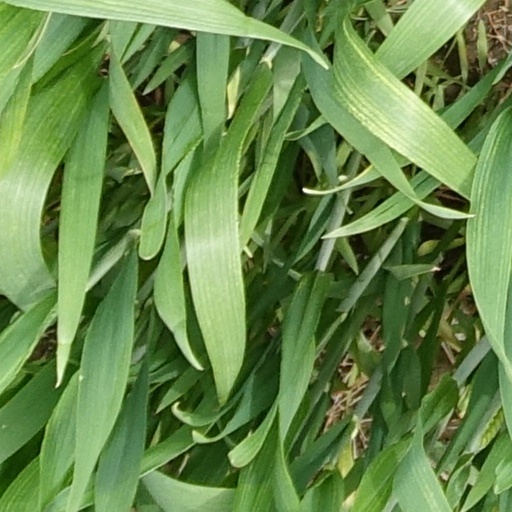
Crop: wheat